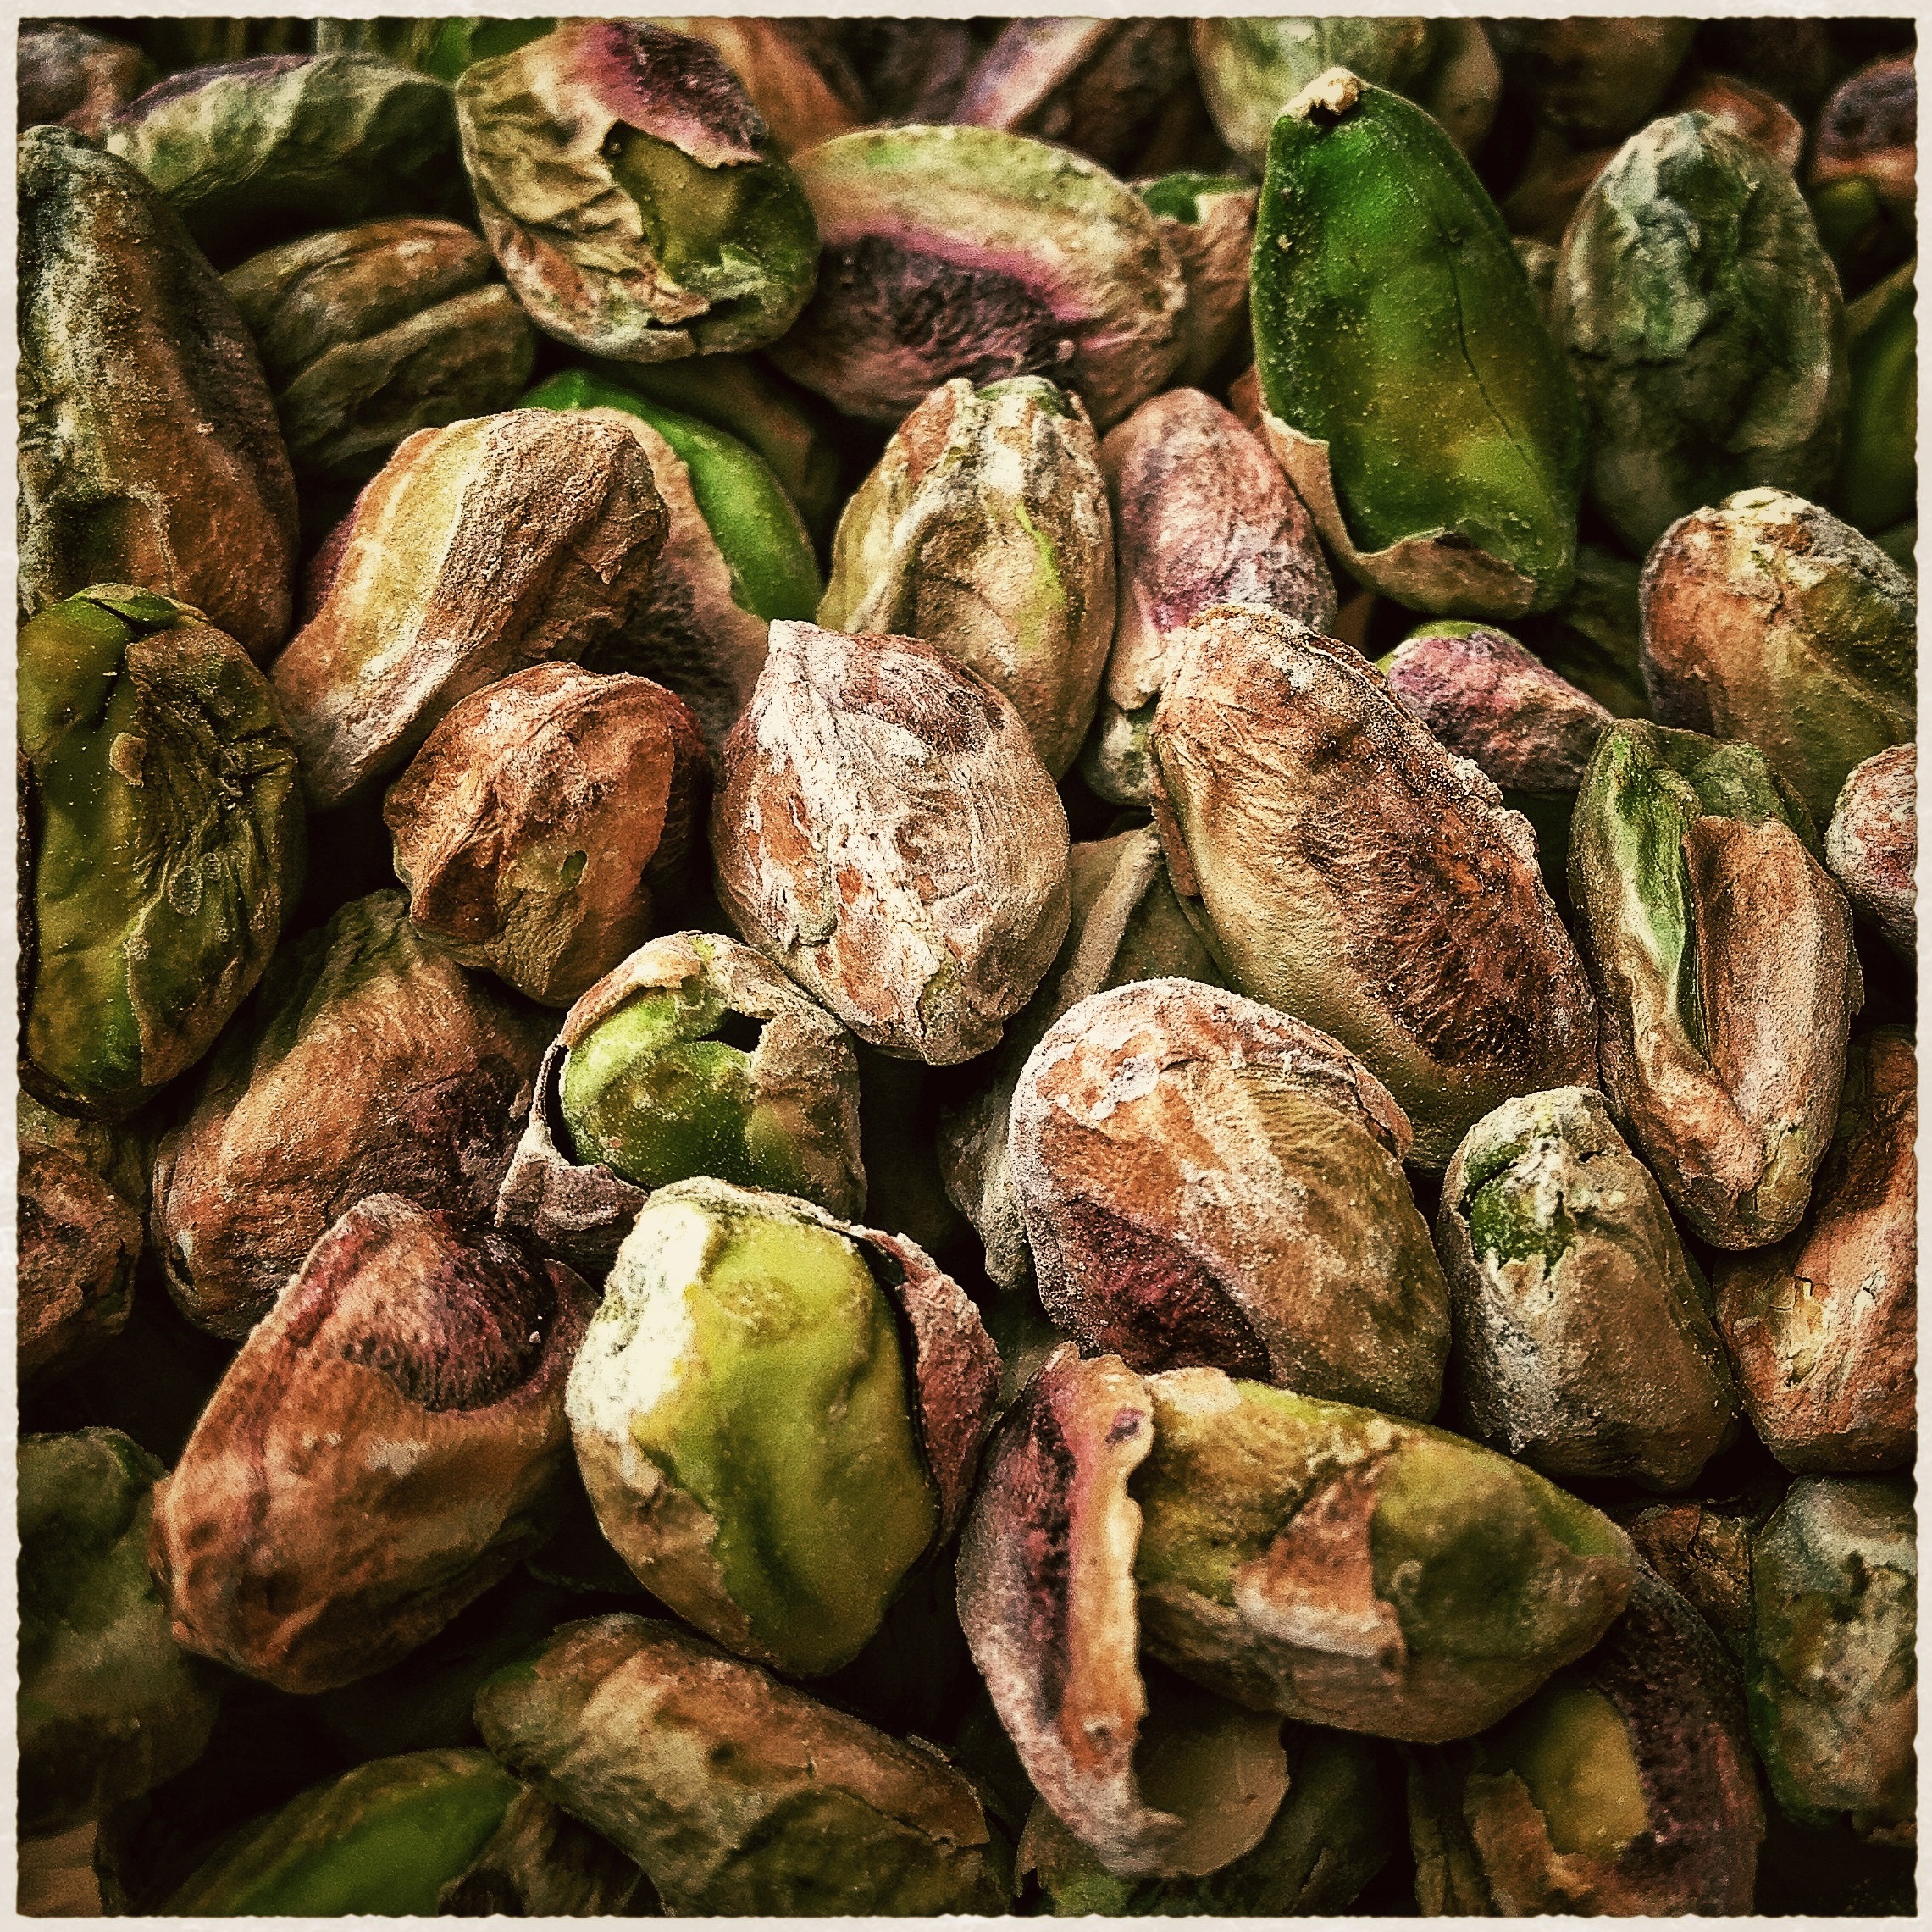
feed, food, produce, vegetable, eat, gourd, bake, pastries, nuts, biscotti, nutrition, tasty, flowering plant, biscuits on plate, land plant, pistatzien